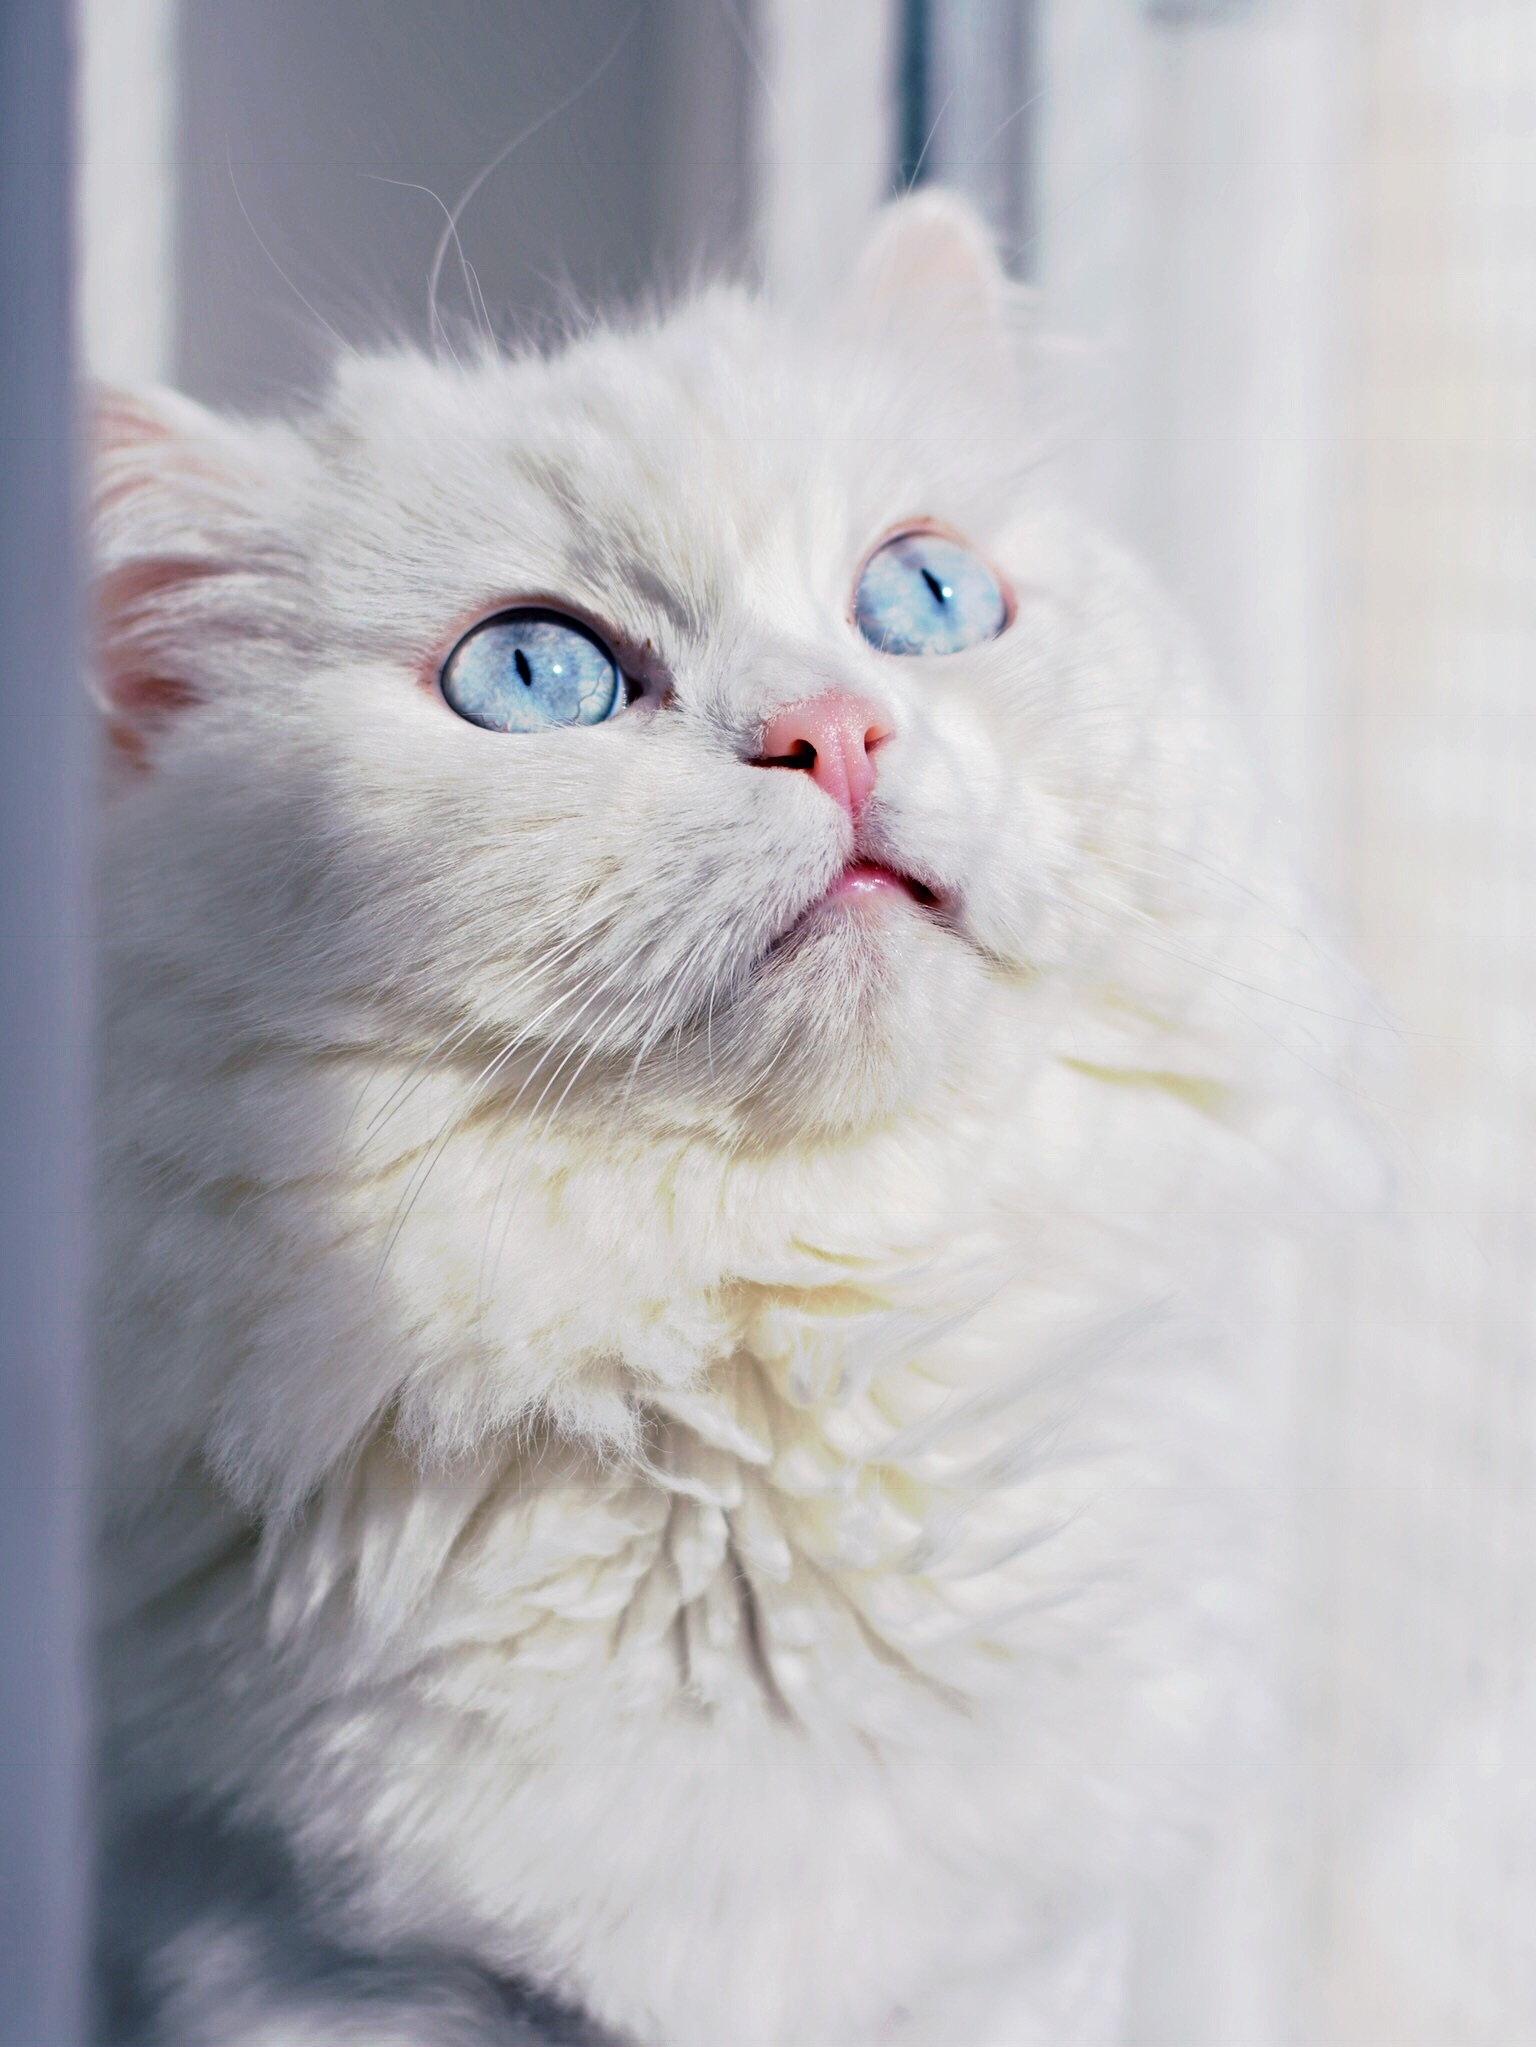
white, kitten, cat, mammal, curiosity, nose, eyes, whiskers, animals, look, vertebrate, domestic cat, persian, cat's eyes, cat staring, small to medium sized cats, cat like mammal, carnivoran, british semi longhair